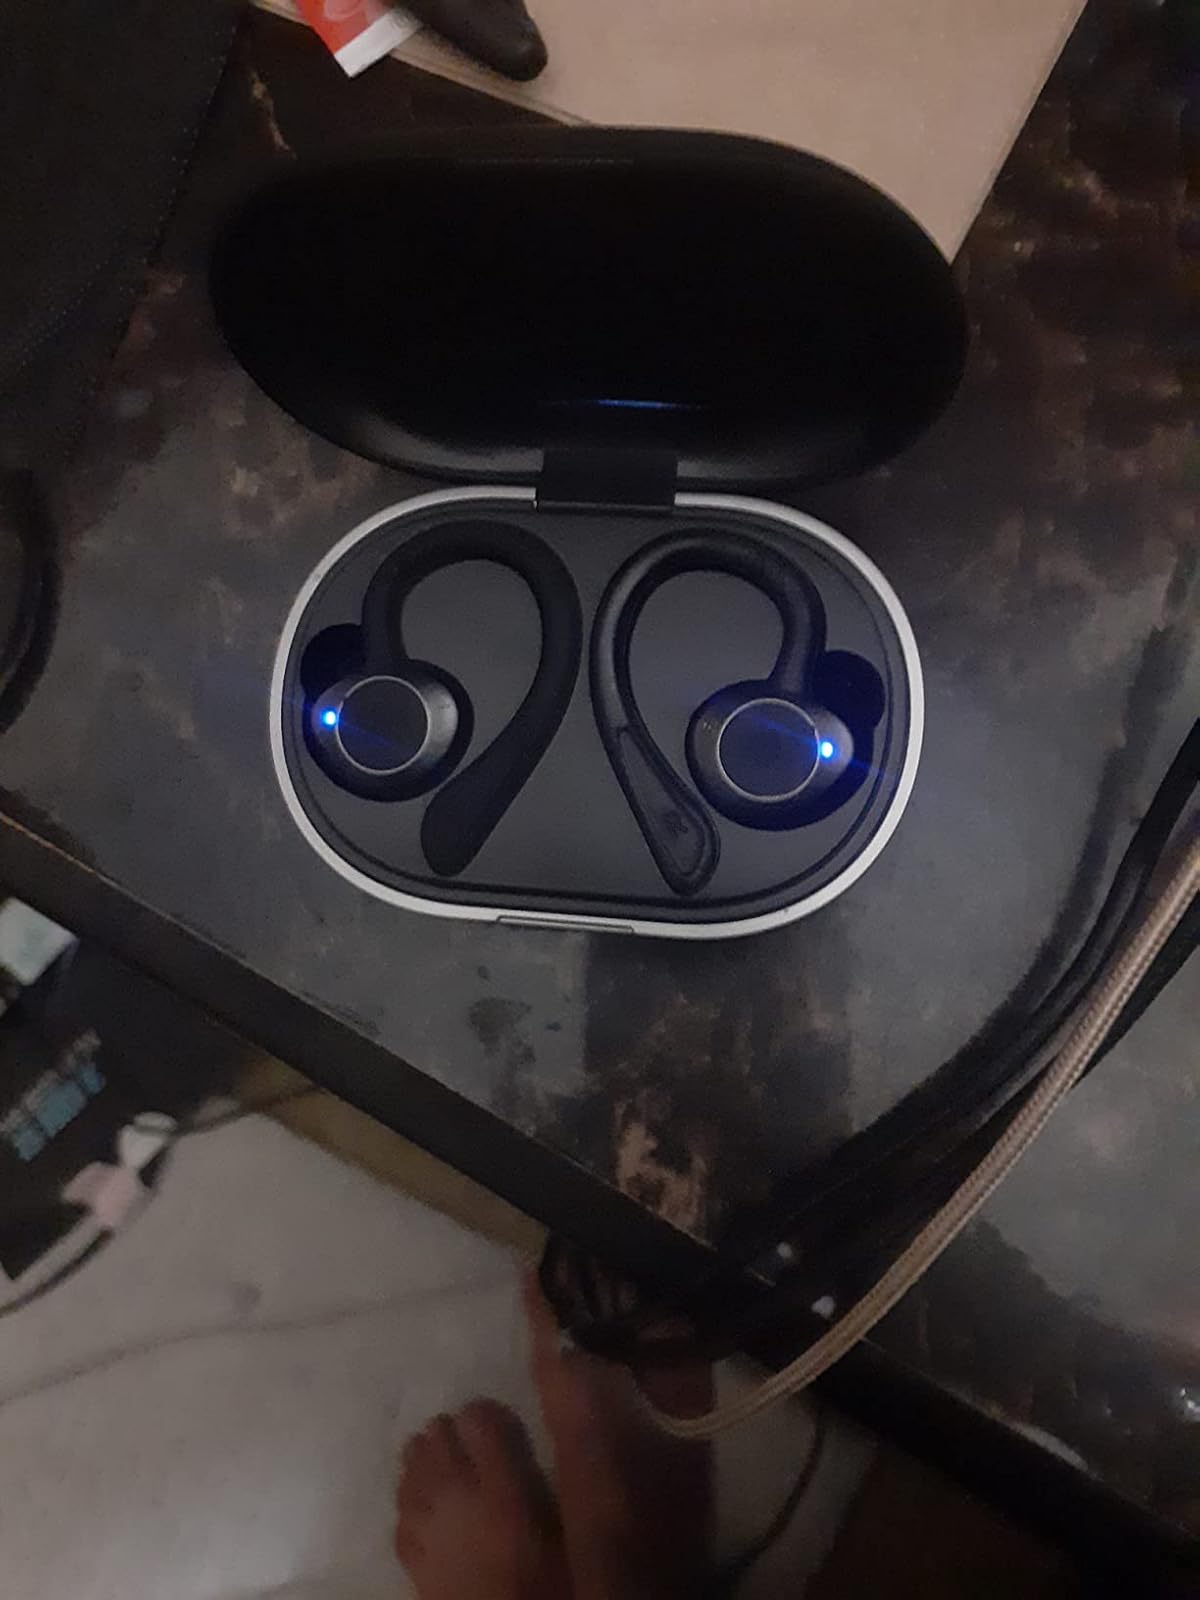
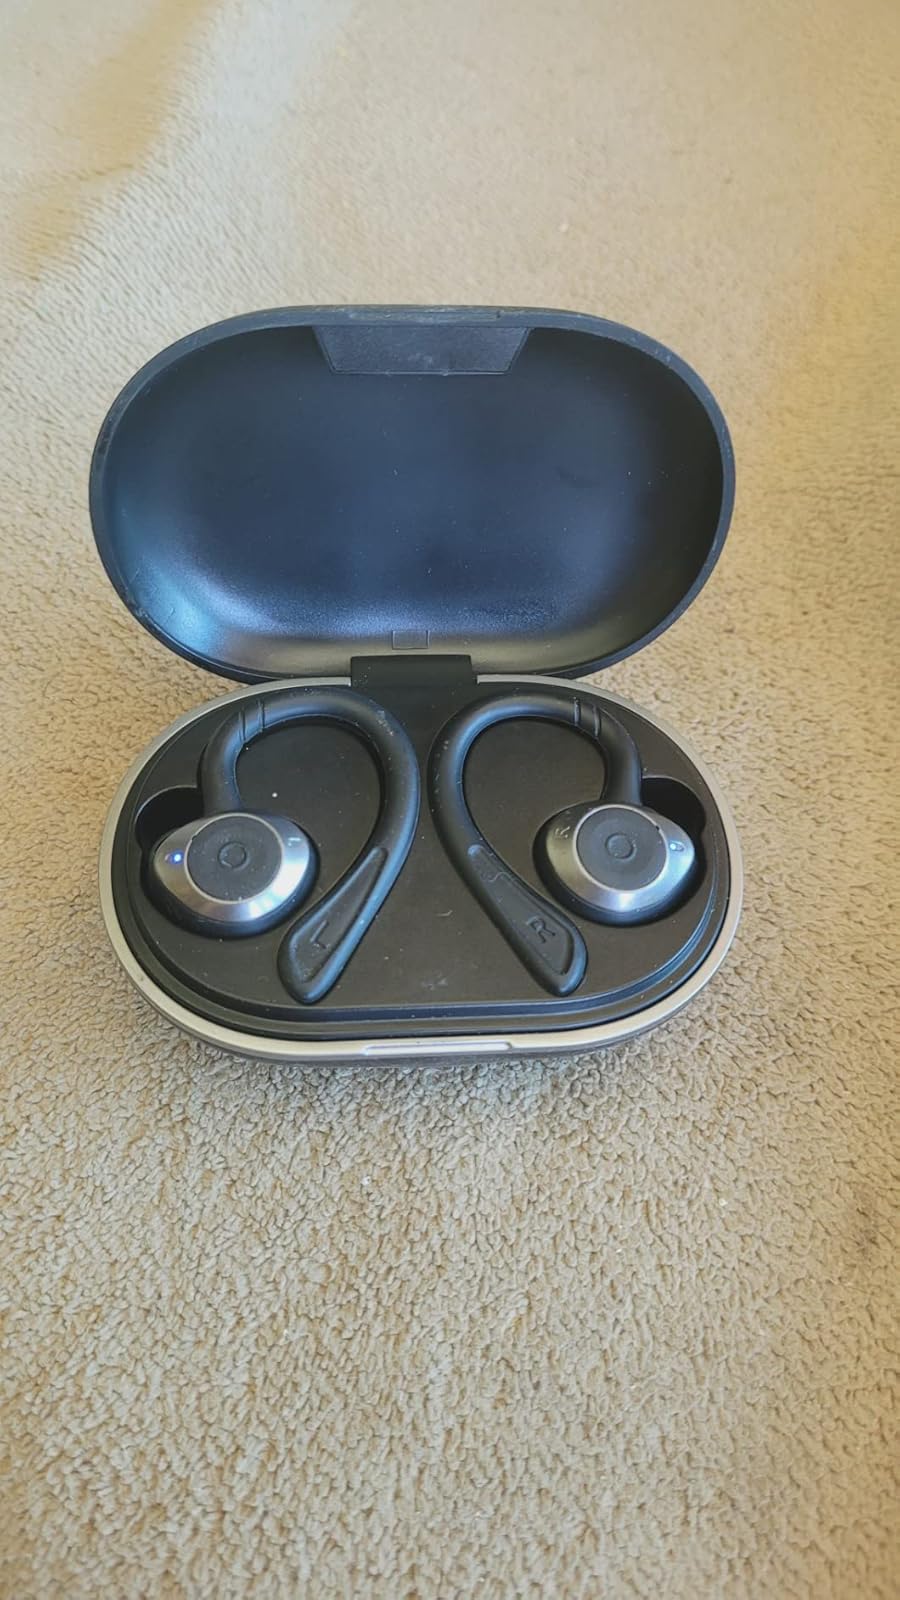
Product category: earbuds
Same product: yes